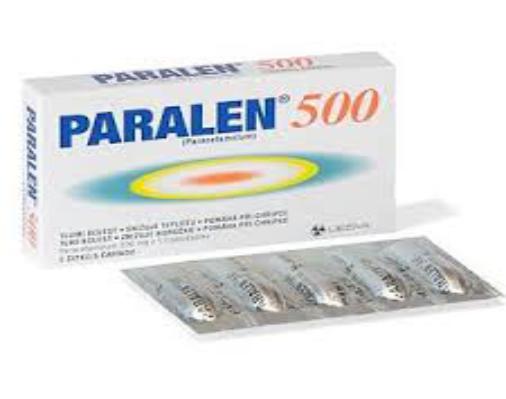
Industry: Medical